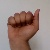
The image shows a hand gesture representing the letter 'A' in Indian Sign Language.